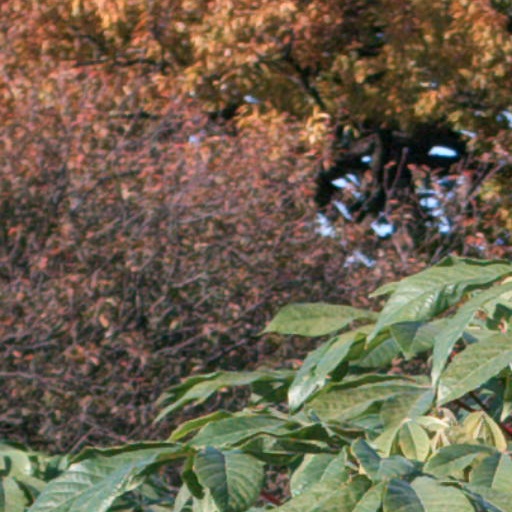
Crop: cassava